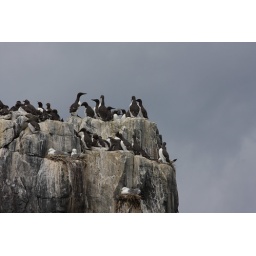
Taken from a boat on the way around the Farne Islands. Early summer holiday in Northumberland (NE coast of England).